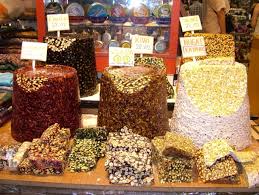
Yemek: lokum